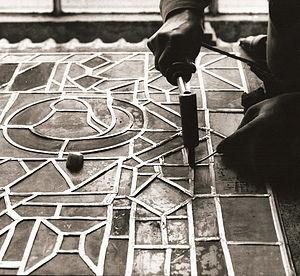
Les plombs sont des éléments de vitrerie servant dans les vitraux et les châssis de fenêtre à maintenir les vitres en place.
La vitrerie est le lieu et l'art des vitriers. Discipline ancienne elle a développé un langage spécifique présenté ici.